Music Museum (Basel)

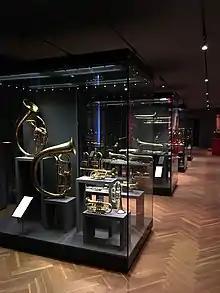
Temporary exhibit hall housing recent brass instruments

The Music Museum is located in Basel, Switzerland and houses the country's largest collection of musical instruments. The museum is one of three components of Historisches Museum Basel. It presents five centuries of music history with three areas of emphasis: the history of music-making in Basel; concerts, choral music and dance; parades, festivals and signals.